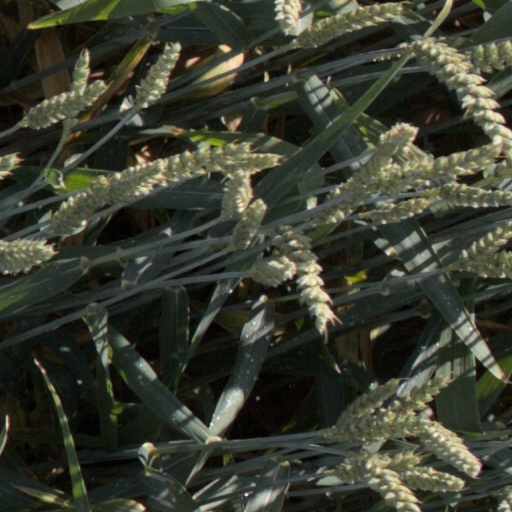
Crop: wheat